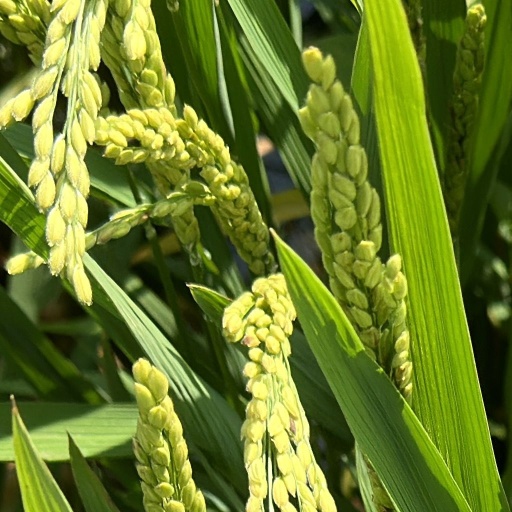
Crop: rice